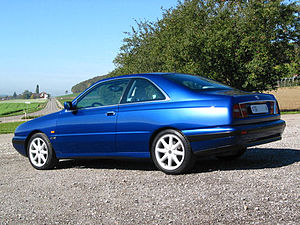
Lancia Kappa / Kappa Coupé
Lancia Kappa Coupé (1997−2000)
Lancia Kappa eller Lancia k var en mellem efteråret 1994 og slutningen af 2000 bygget øvre mellemklassebil fra den italienske bilfabrikant Lancia.